Hirooki Goto

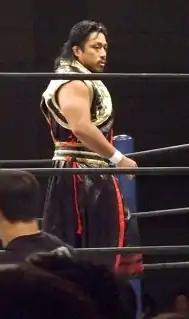
Goto in June 2011

Goto made his return to CMLL on March 25 and would, for the next month, work for the promotion as a heel, culminating in a match on April 29 at Arena México's 55th anniversary show, where he unsuccessfully challenged Último Guerrero for the CMLL World Heavyweight Championship in a Two Out of Three Falls match. Goto returned to New Japan on May 3, when he teamed with Tama Tonga to defeat Takashi Sugiura and Makoto Hashi in a tag team match. Later in the event, Goto attacked and declared a war on Hiroshi Tanahashi after he had successfully defended the IWGP Heavyweight Championship against Shinsuke Nakamura. Goto would once again fail in his IWGP Heavyweight Championship challenge on June 18, 2011. After the match, Goto and Tanahashi seemingly made peace with each other, with Tanahashi suggesting that they go for the IWGP Tag Team Championship together. On June 23, Goto, Prince Devitt and Ryusuke Taguchi won their second J Sports Crown Openweight 6 Man Tag Tournament in a row by defeating the team of Giant Bernard, Jyushin Thunder Liger and Karl Anderson in the finals of the three-day-long tournament. On July 3 Goto and Tanahashi failed in their attempt to capture the IWGP Tag Team Championship from Giant Bernard and Karl Anderson. On August 1, Goto entered the 2011 G1 Climax, where he went on to win six out of his nine matches, but a loss to Strong Man on the final day of the tournament dropped him to second place in his block, causing him to narrowly miss the finals of the tournament. In the 2011 G1 Tag League, Goto teamed with Hiroshi Tanahashi as "The Billion Powers". After picking up two wins and two losses in their first four matches in the group stage of the tournament, Goto and Tanahashi defeated the Beast Combination (Satoshi Kojima and Togi Makabe) on November 4 to advance to the semifinals of the tournament. On November 6, Goto and Tanahashi were eliminated from the tournament in the semifinals by Bad Intentions. On November 12 at Power Struggle, Goto unsuccessfully challenged Masato Tanaka for the IWGP Intercontinental Championship. On January 4, 2012, at Wrestle Kingdom VI in Tokyo Dome, Goto reignited his rivalry with Pro Wrestling Noah's Takashi Sugiura, defeating him in a singles match.